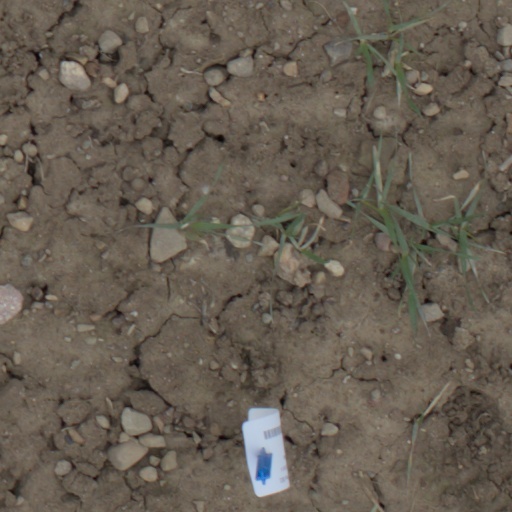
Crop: wheat